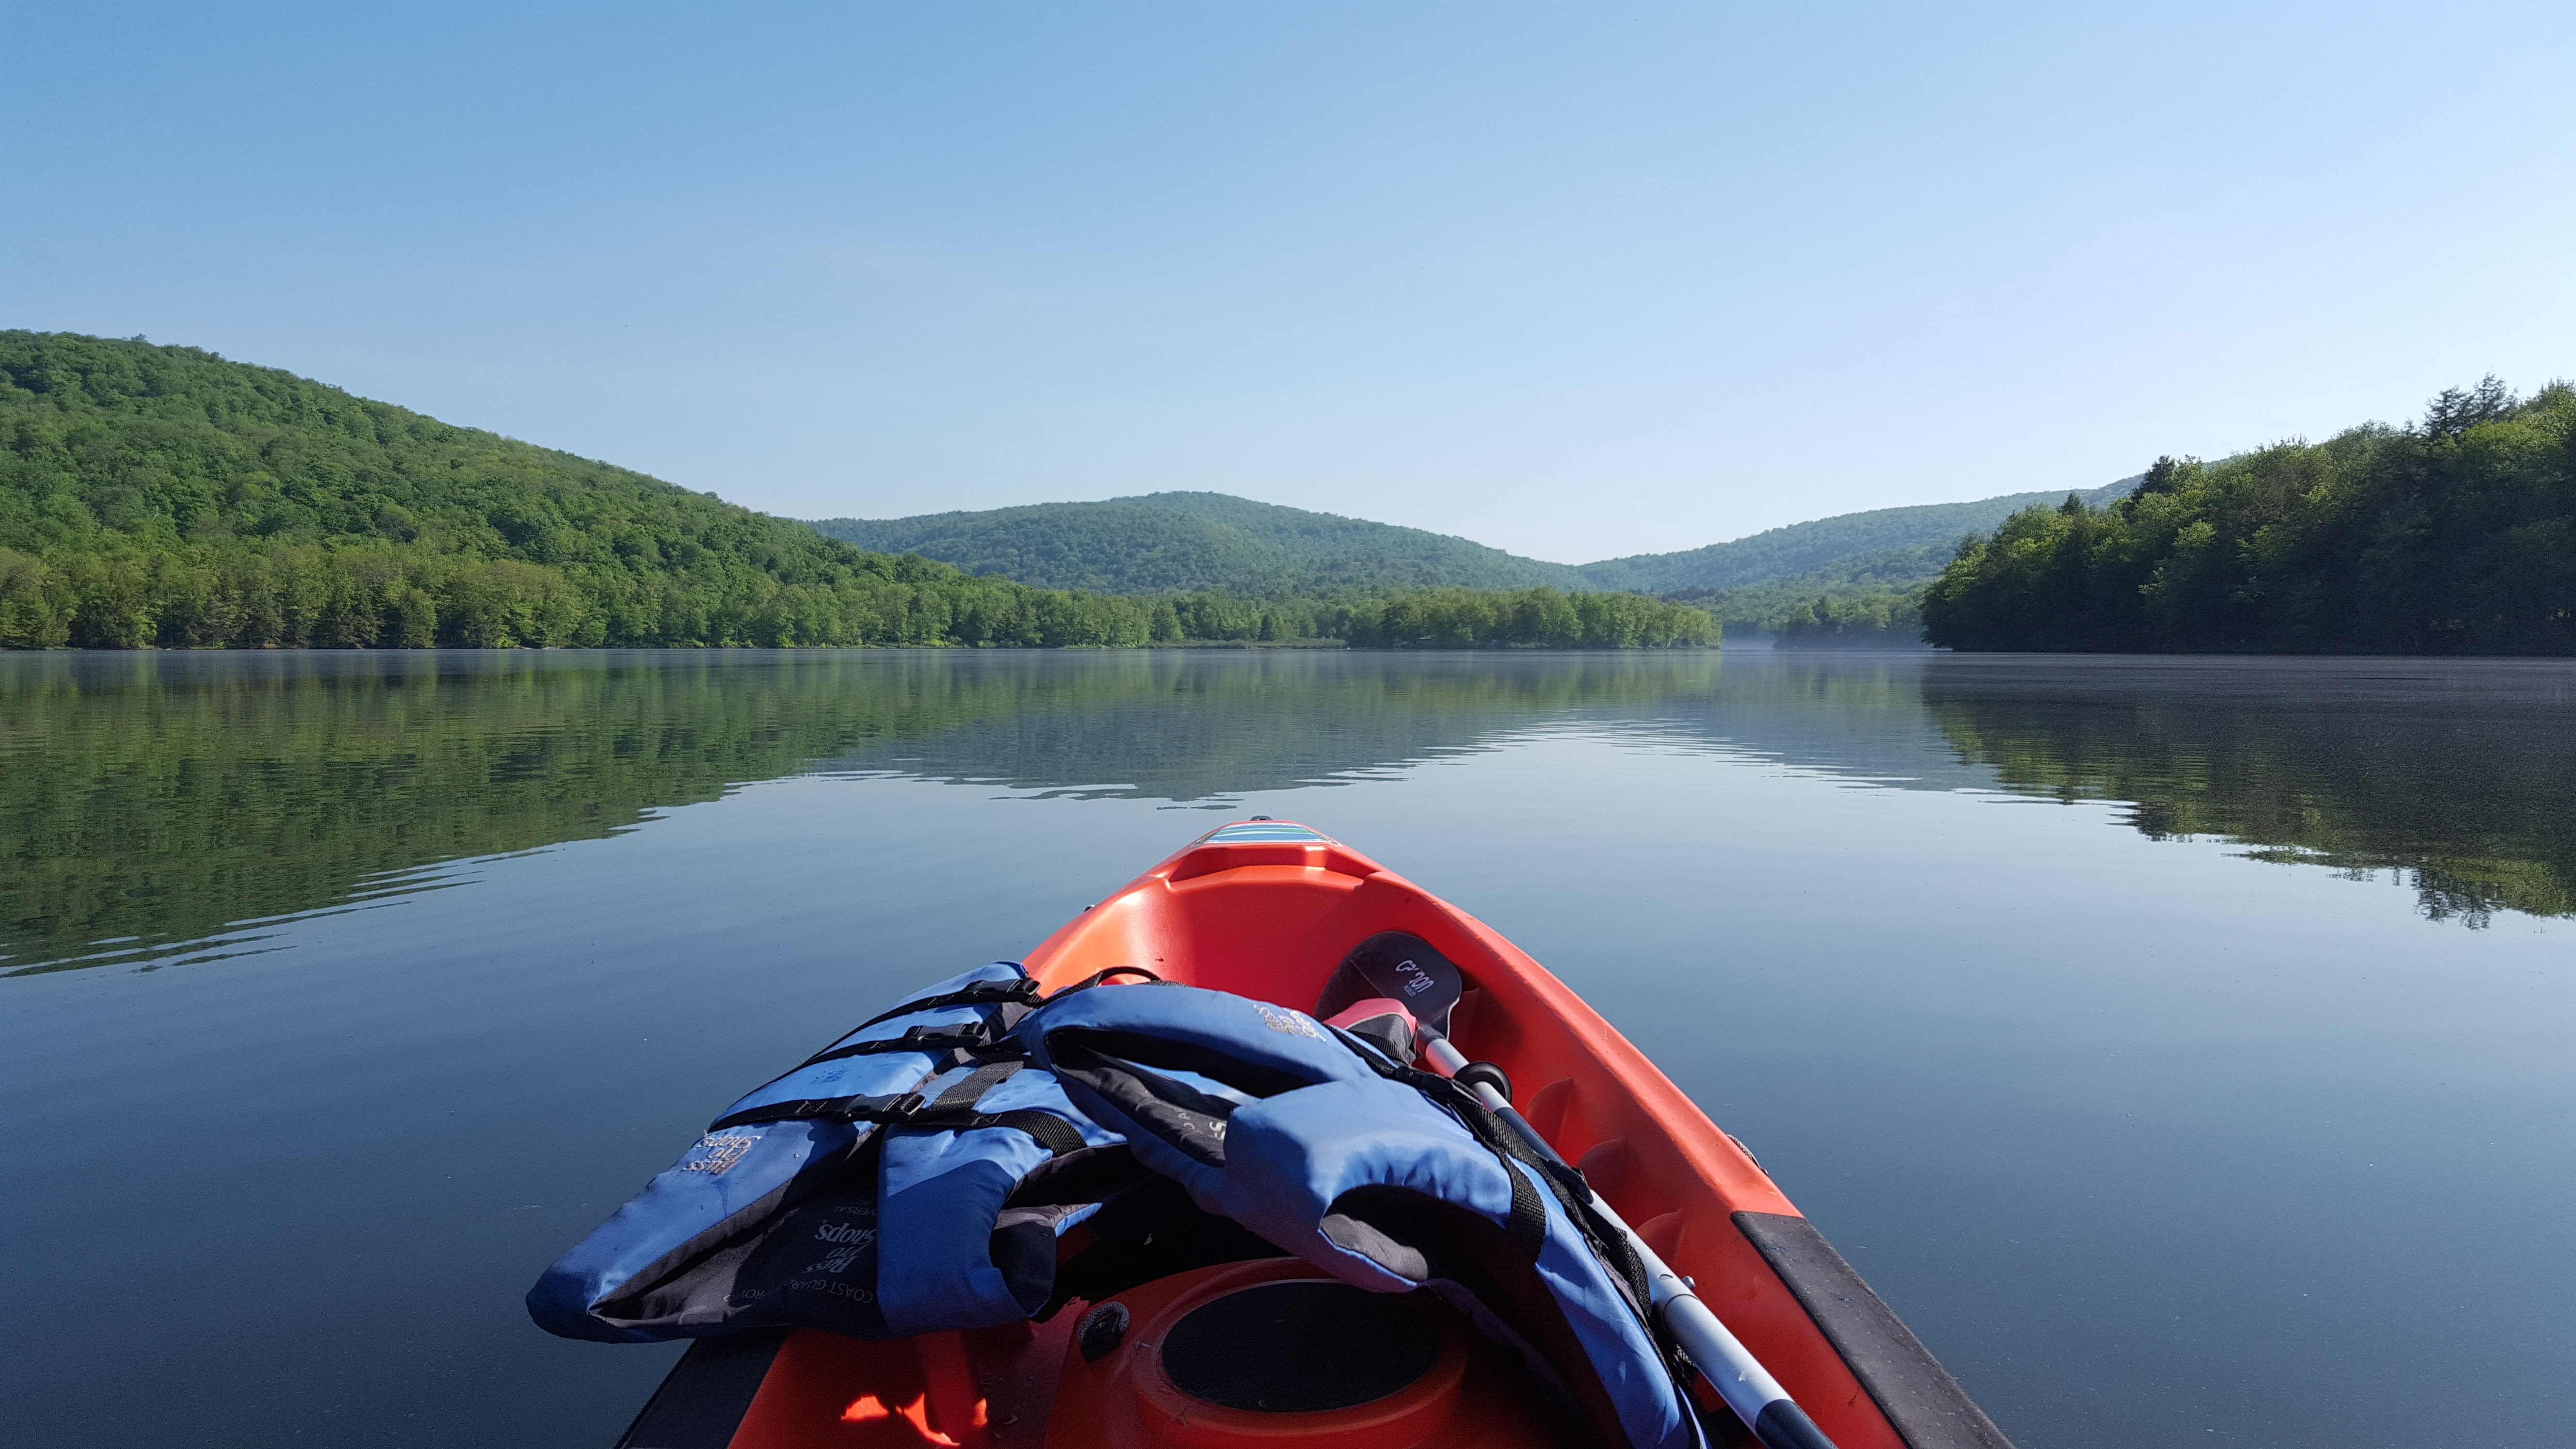
nature, outdoor, people, sport, boat, lake, river, summer, travel, canoe, paddle, vehicle, holiday, tourism, leisure, kayak, healthy, waterway, boating, kayaking, watercraft, rowing, loch, active, canoeing, recreational, catskills, mongaup